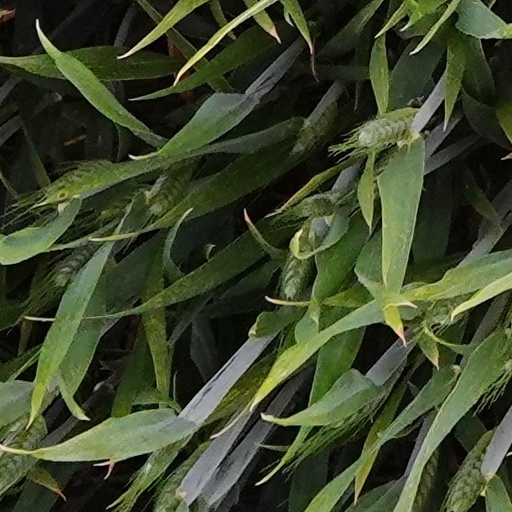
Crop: wheat